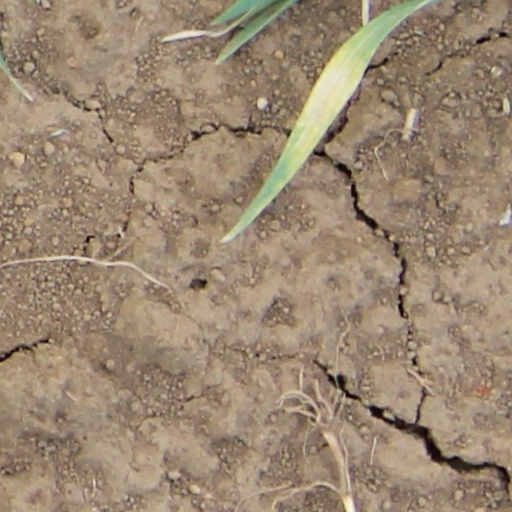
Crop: wheat